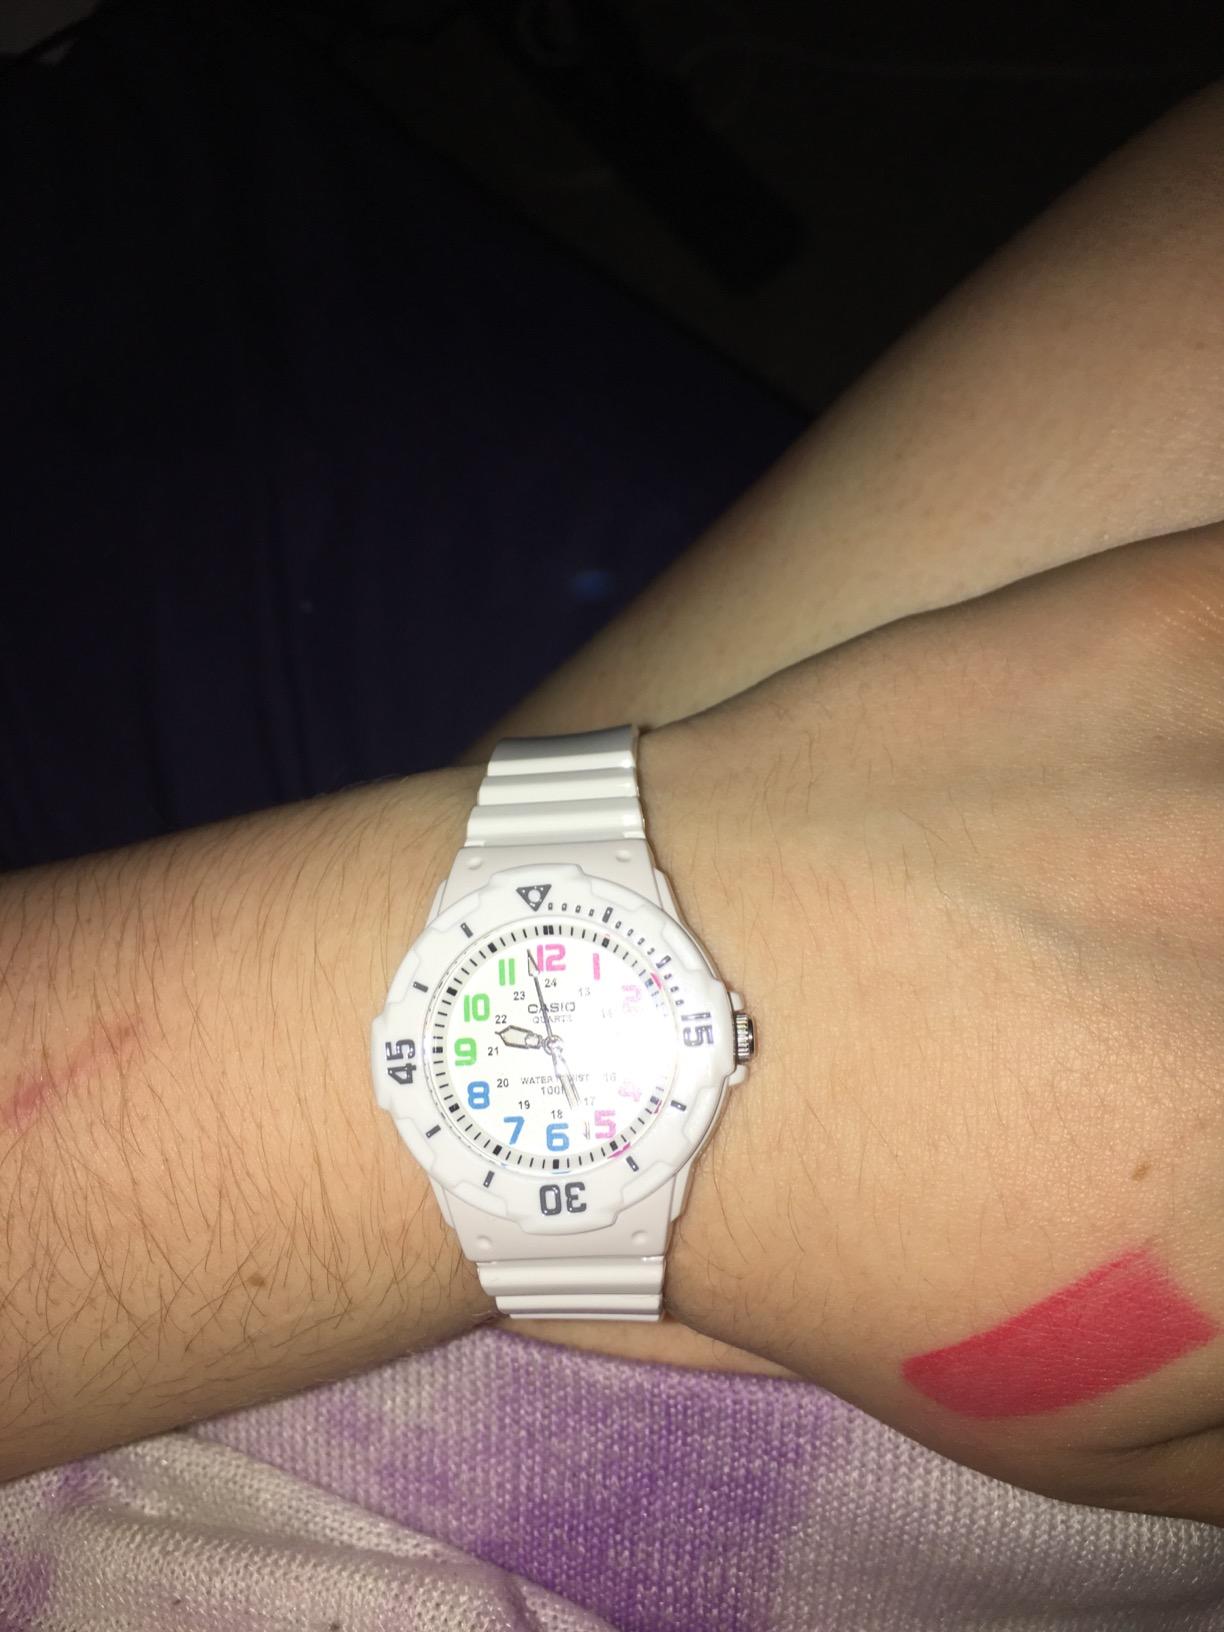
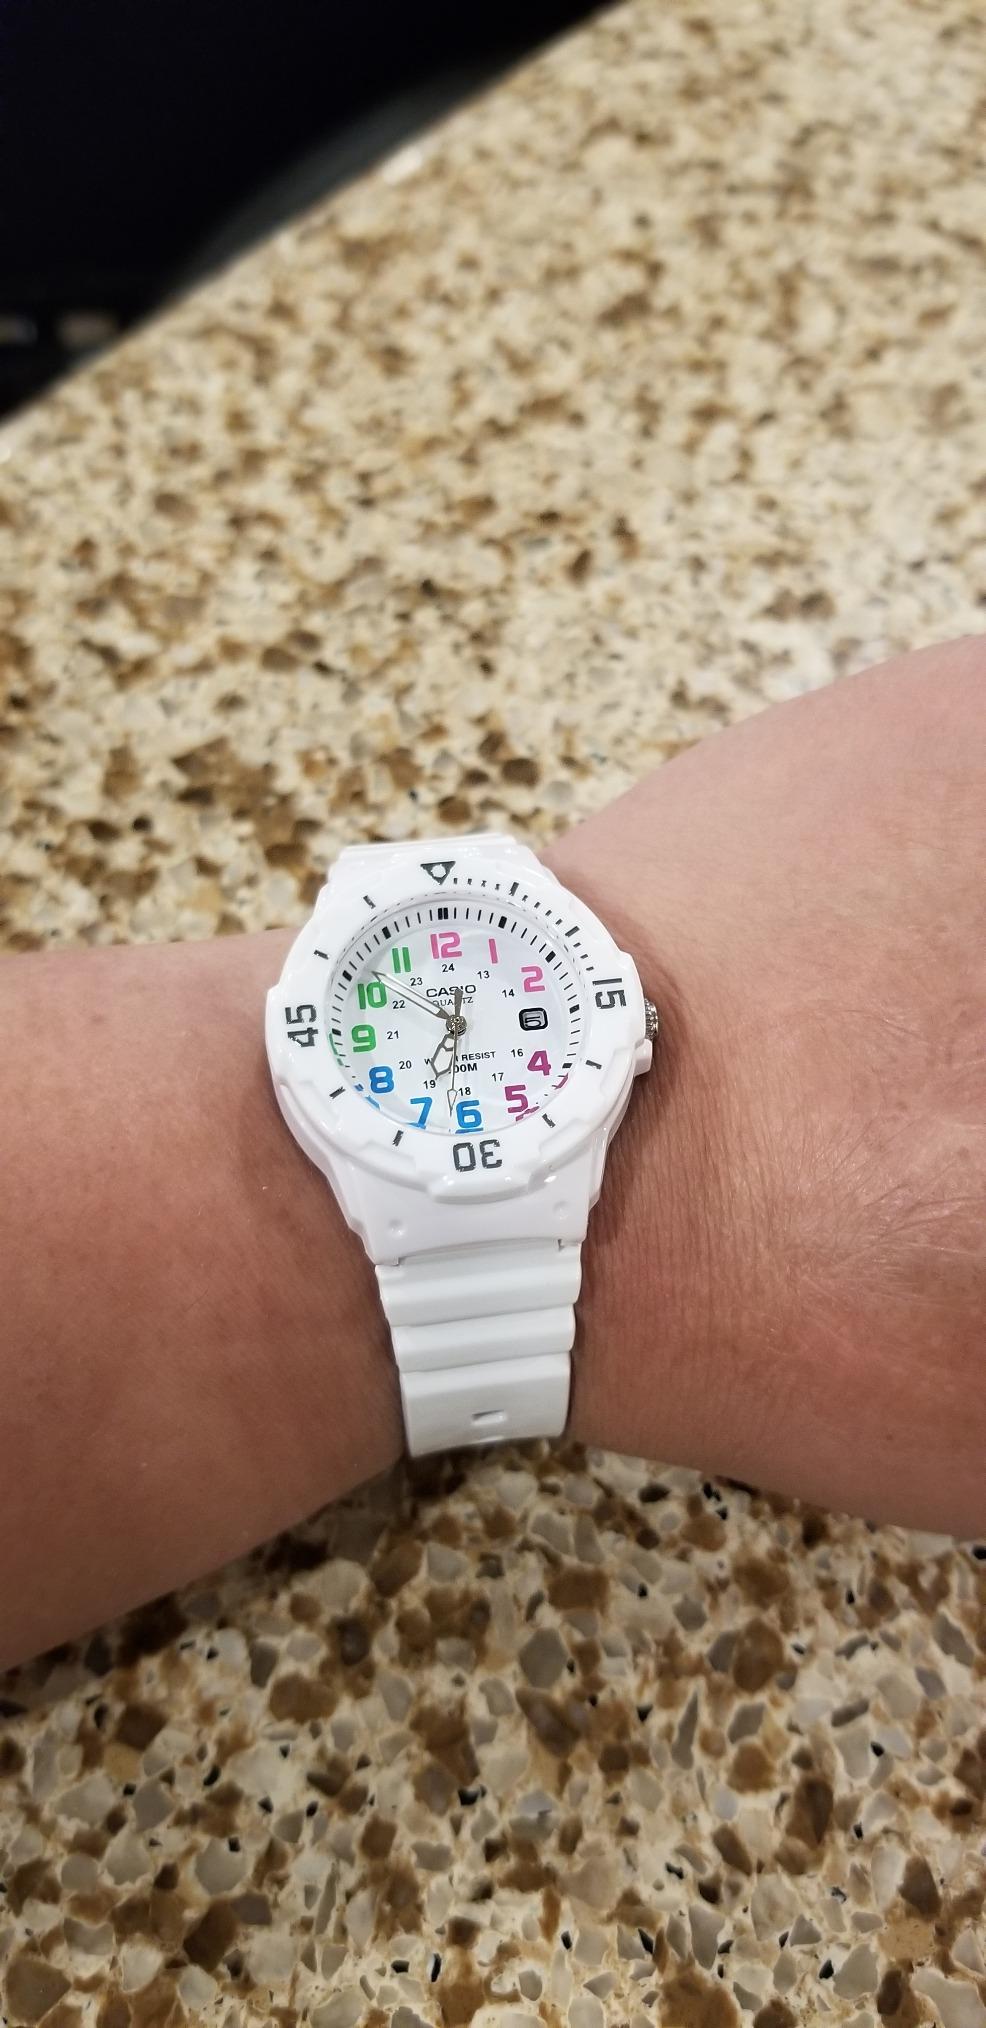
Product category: accessories_watch
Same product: yes